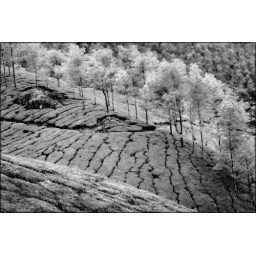
Beautiful patterns in the landscape made by tea bushes and trees growing on the mountain slopes. Munnar, Kerala India